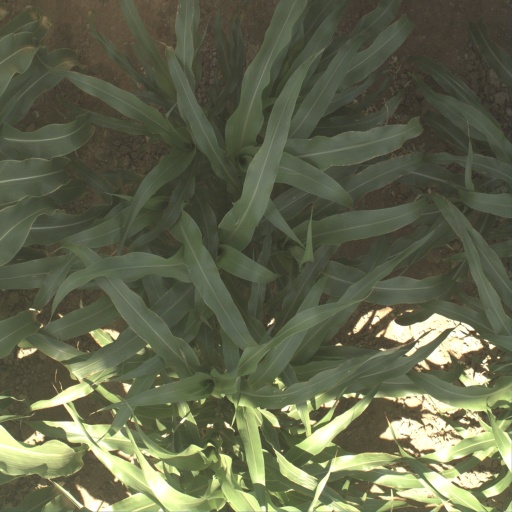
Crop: sorghum